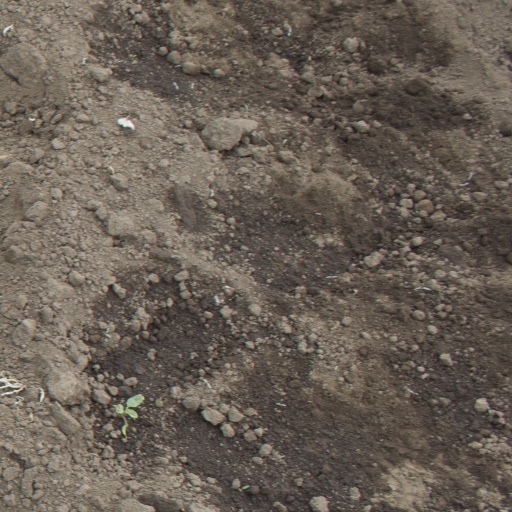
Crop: soybean